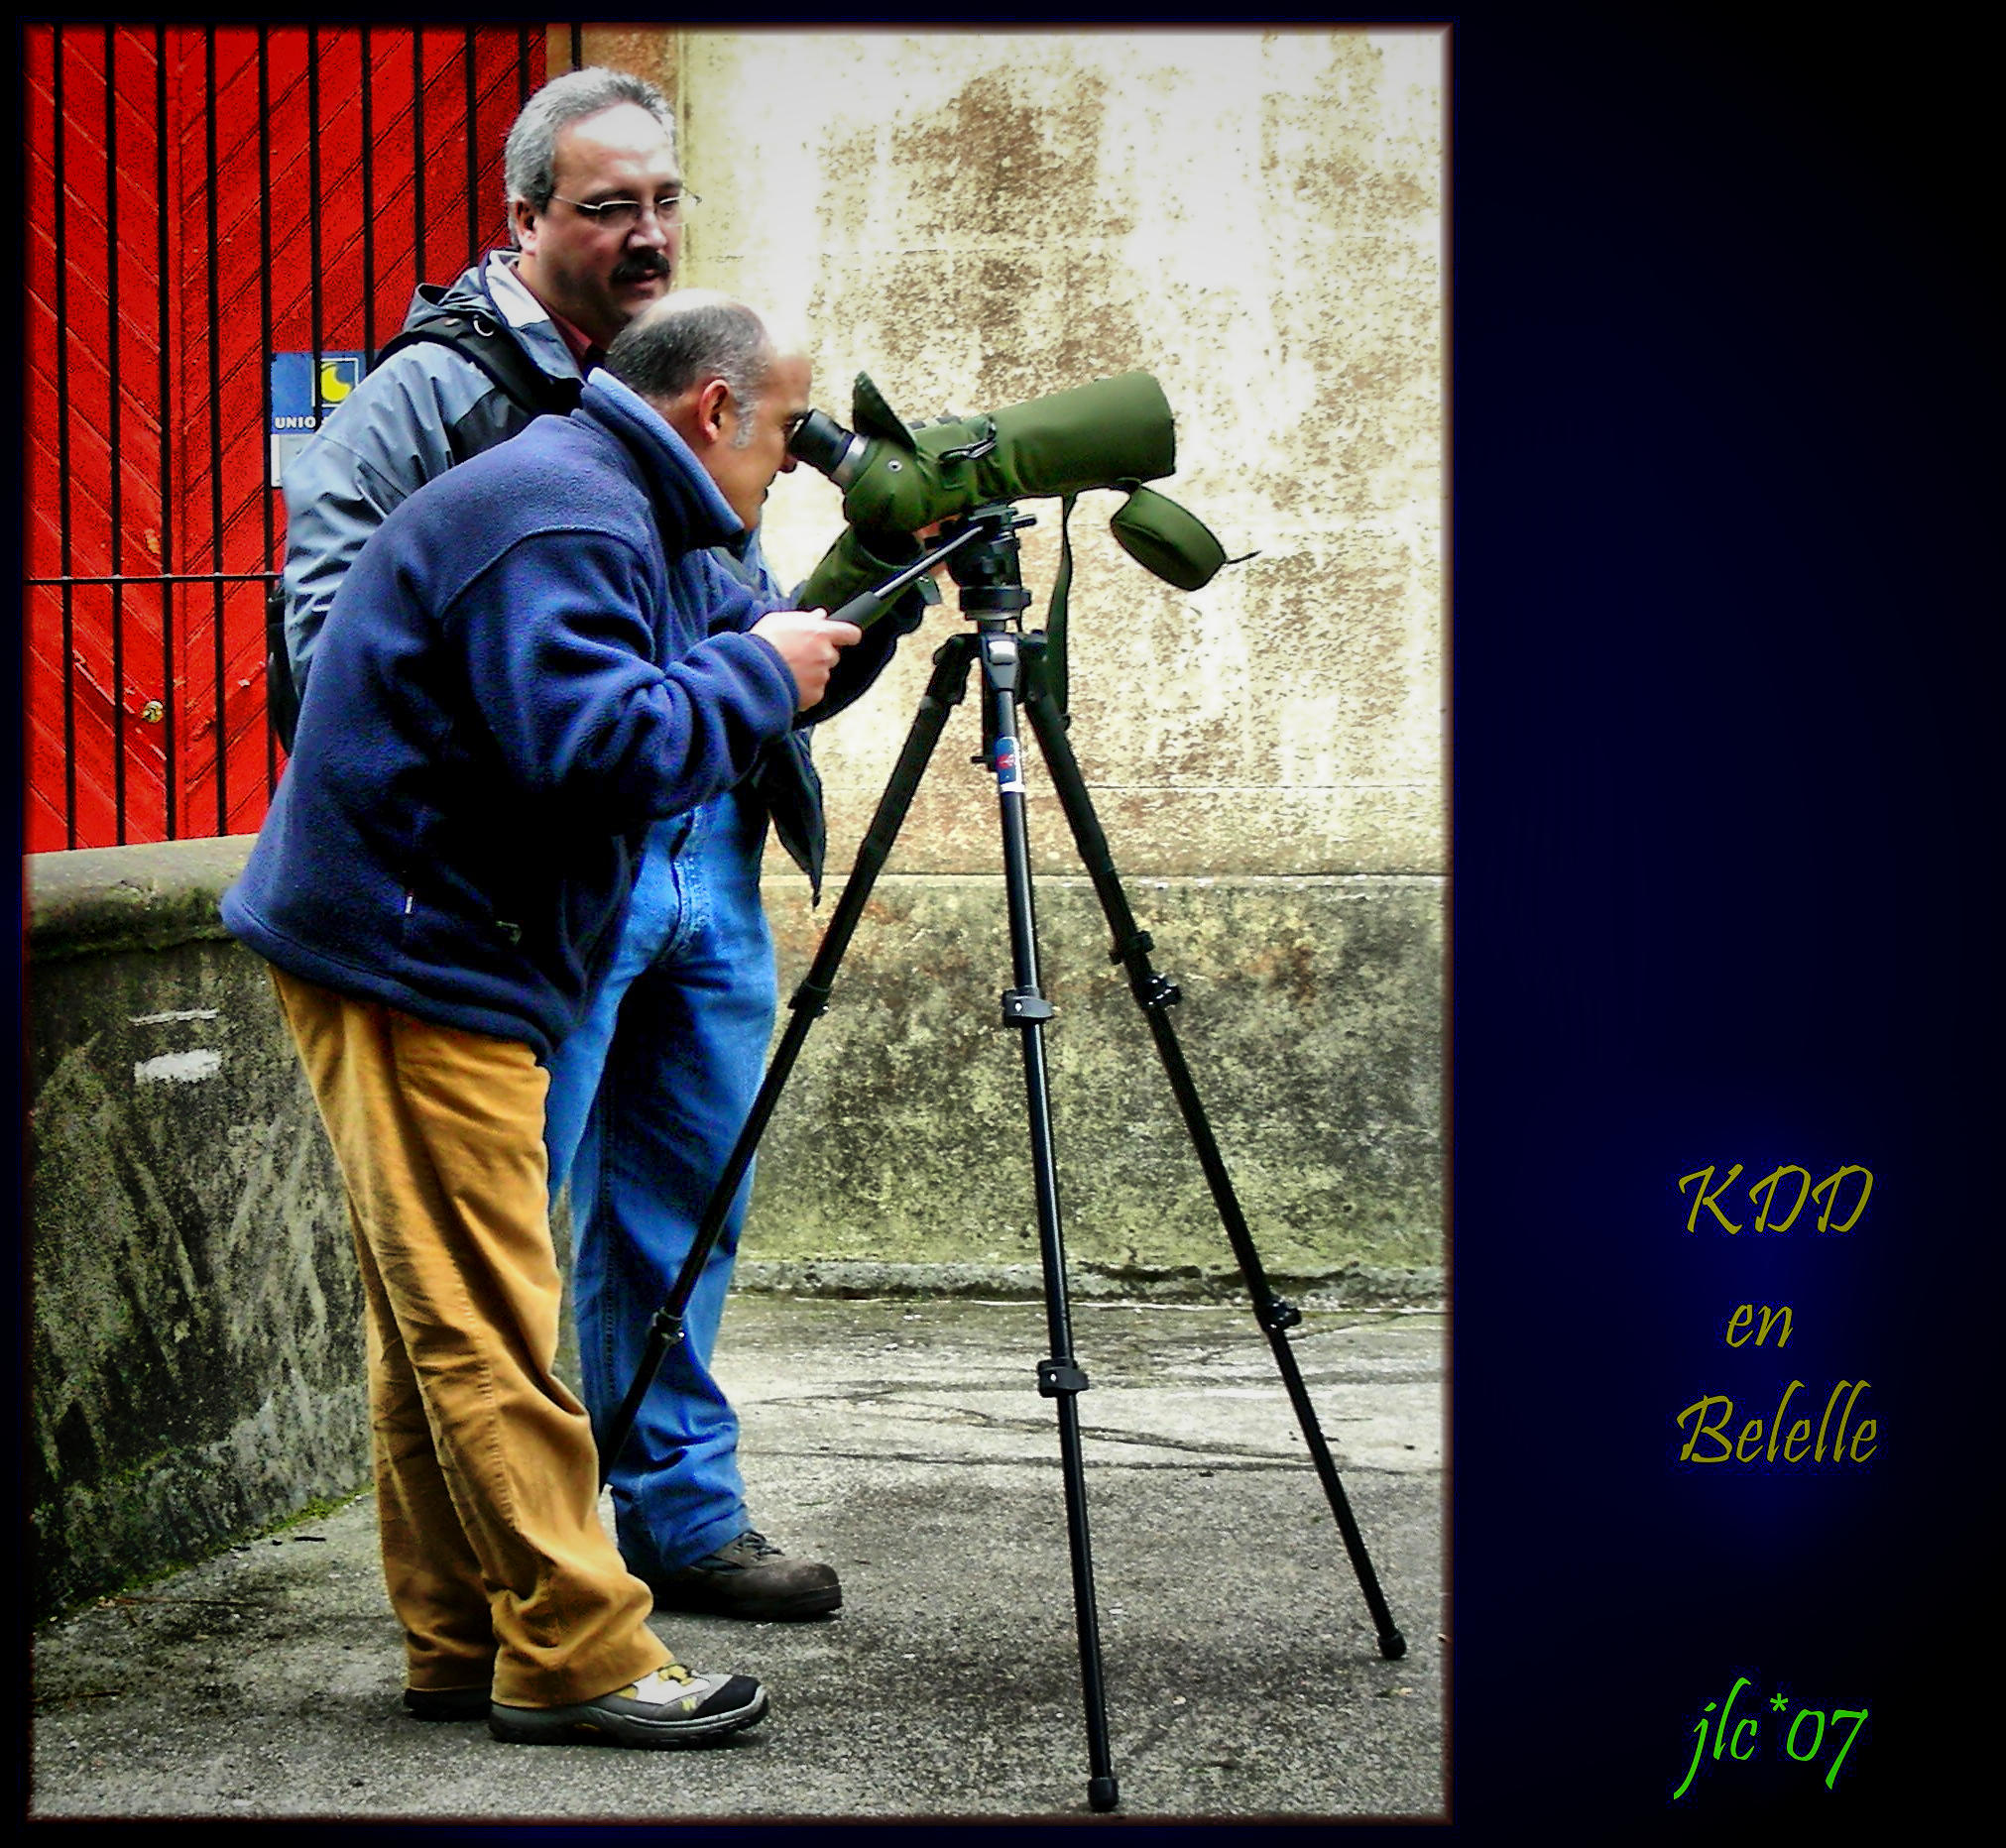
color, photograph, image, screenshot